Sang Saka Malaya

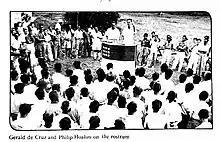
Gerald de Cruz and Philip Hoalim on the rostrum speaking in Singapore.

According to blogger Tukar Tiub, Hishamuddin Rais, this flag was later flown during the 1947 Afro-Asian Conference in New Delhi. If he means the Asian-African or Afro-Asian Conference or better known as the Bandung Conference, it is somewhat inaccurate. This is because the first Afro-Asian Conference was held on April 18, 1955 in Bandung, Indonesia. Thus the more accurate is the Asia Regional Conference or Asian Relations Conference at the end of 1947 in New Delhi.